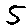
Label: 5